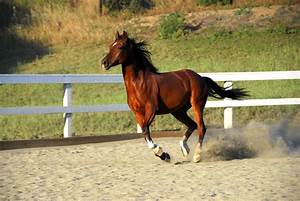
Label: horse